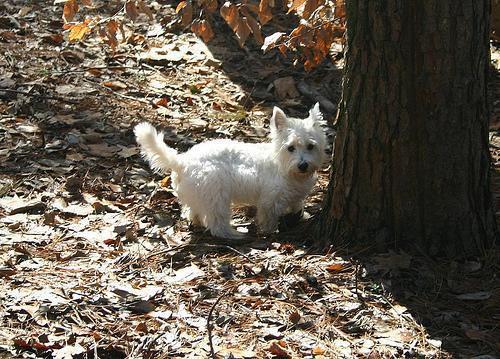
West_Highland_white_terrier